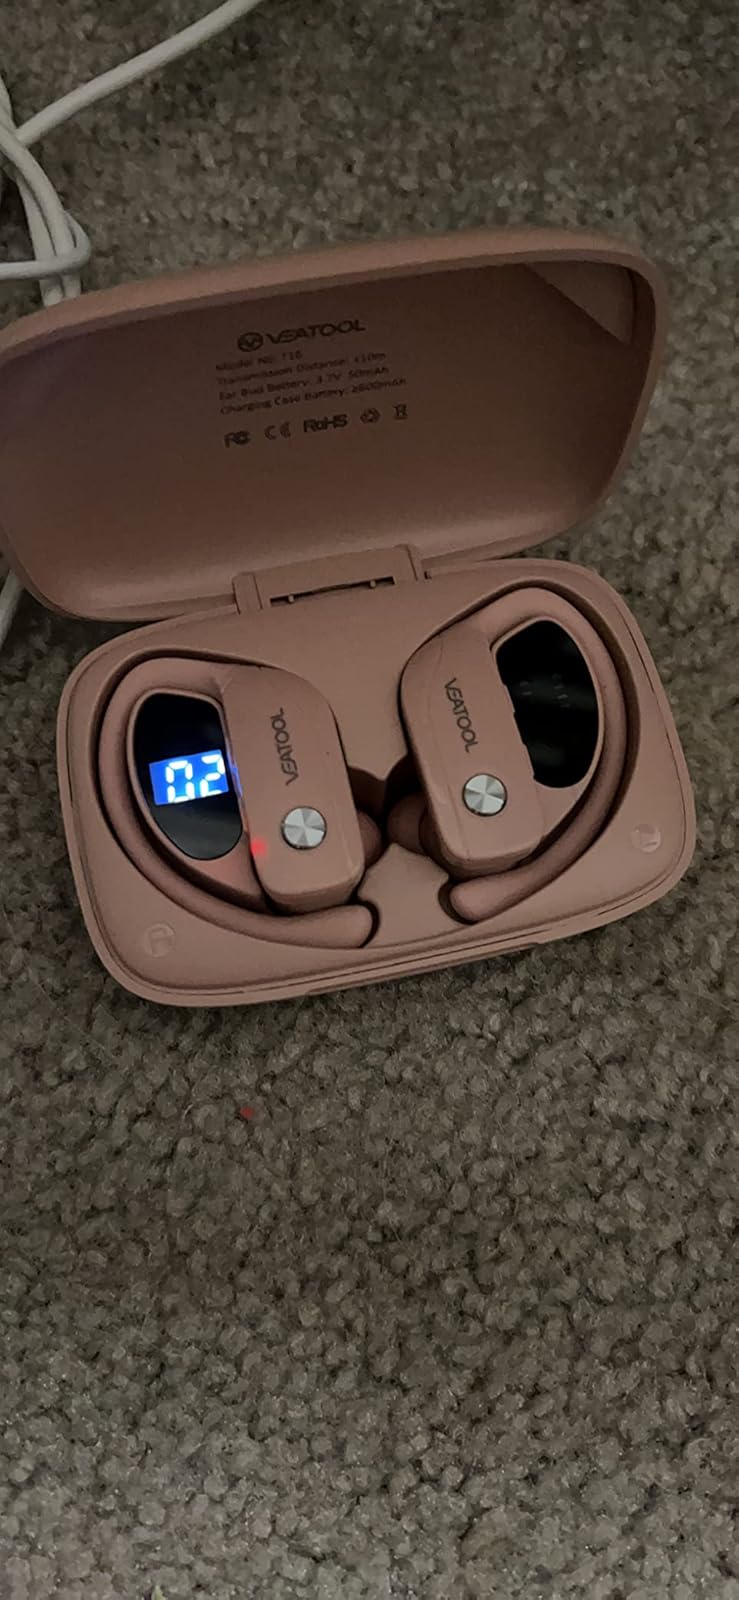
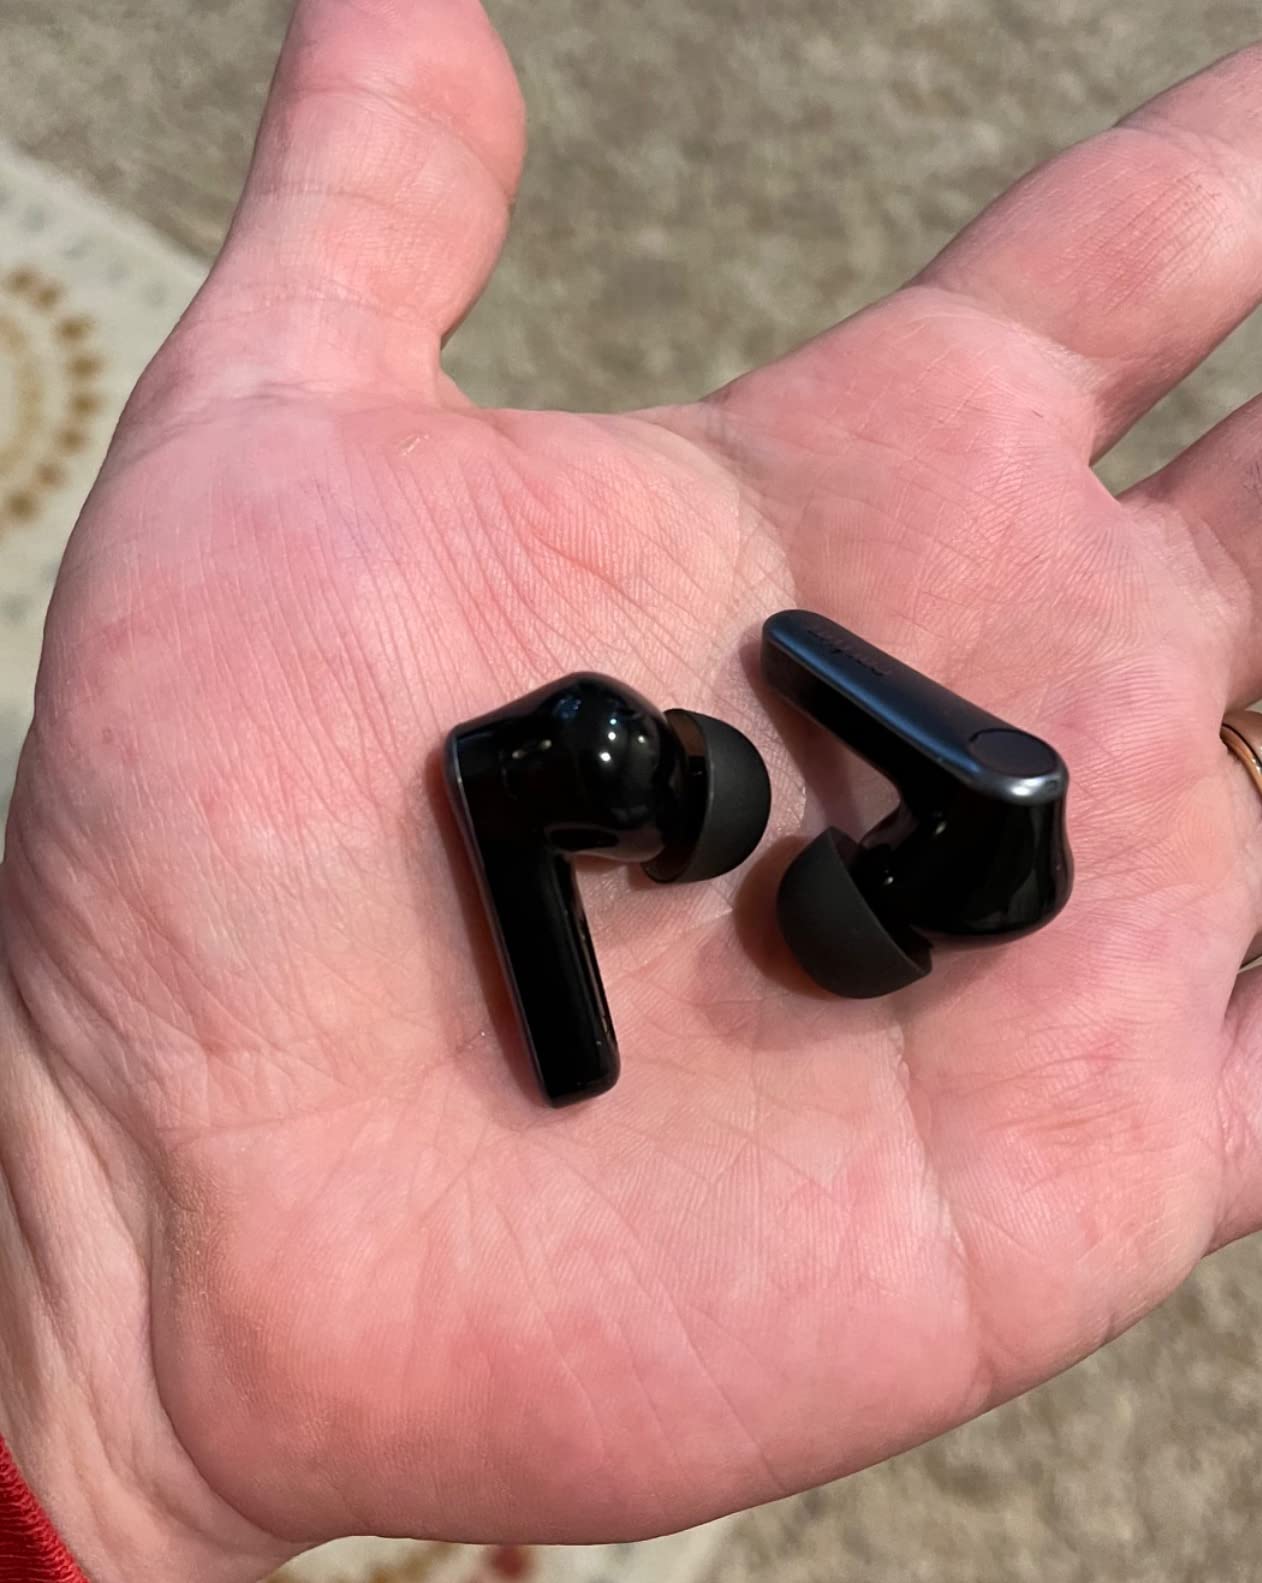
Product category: earbuds
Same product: no